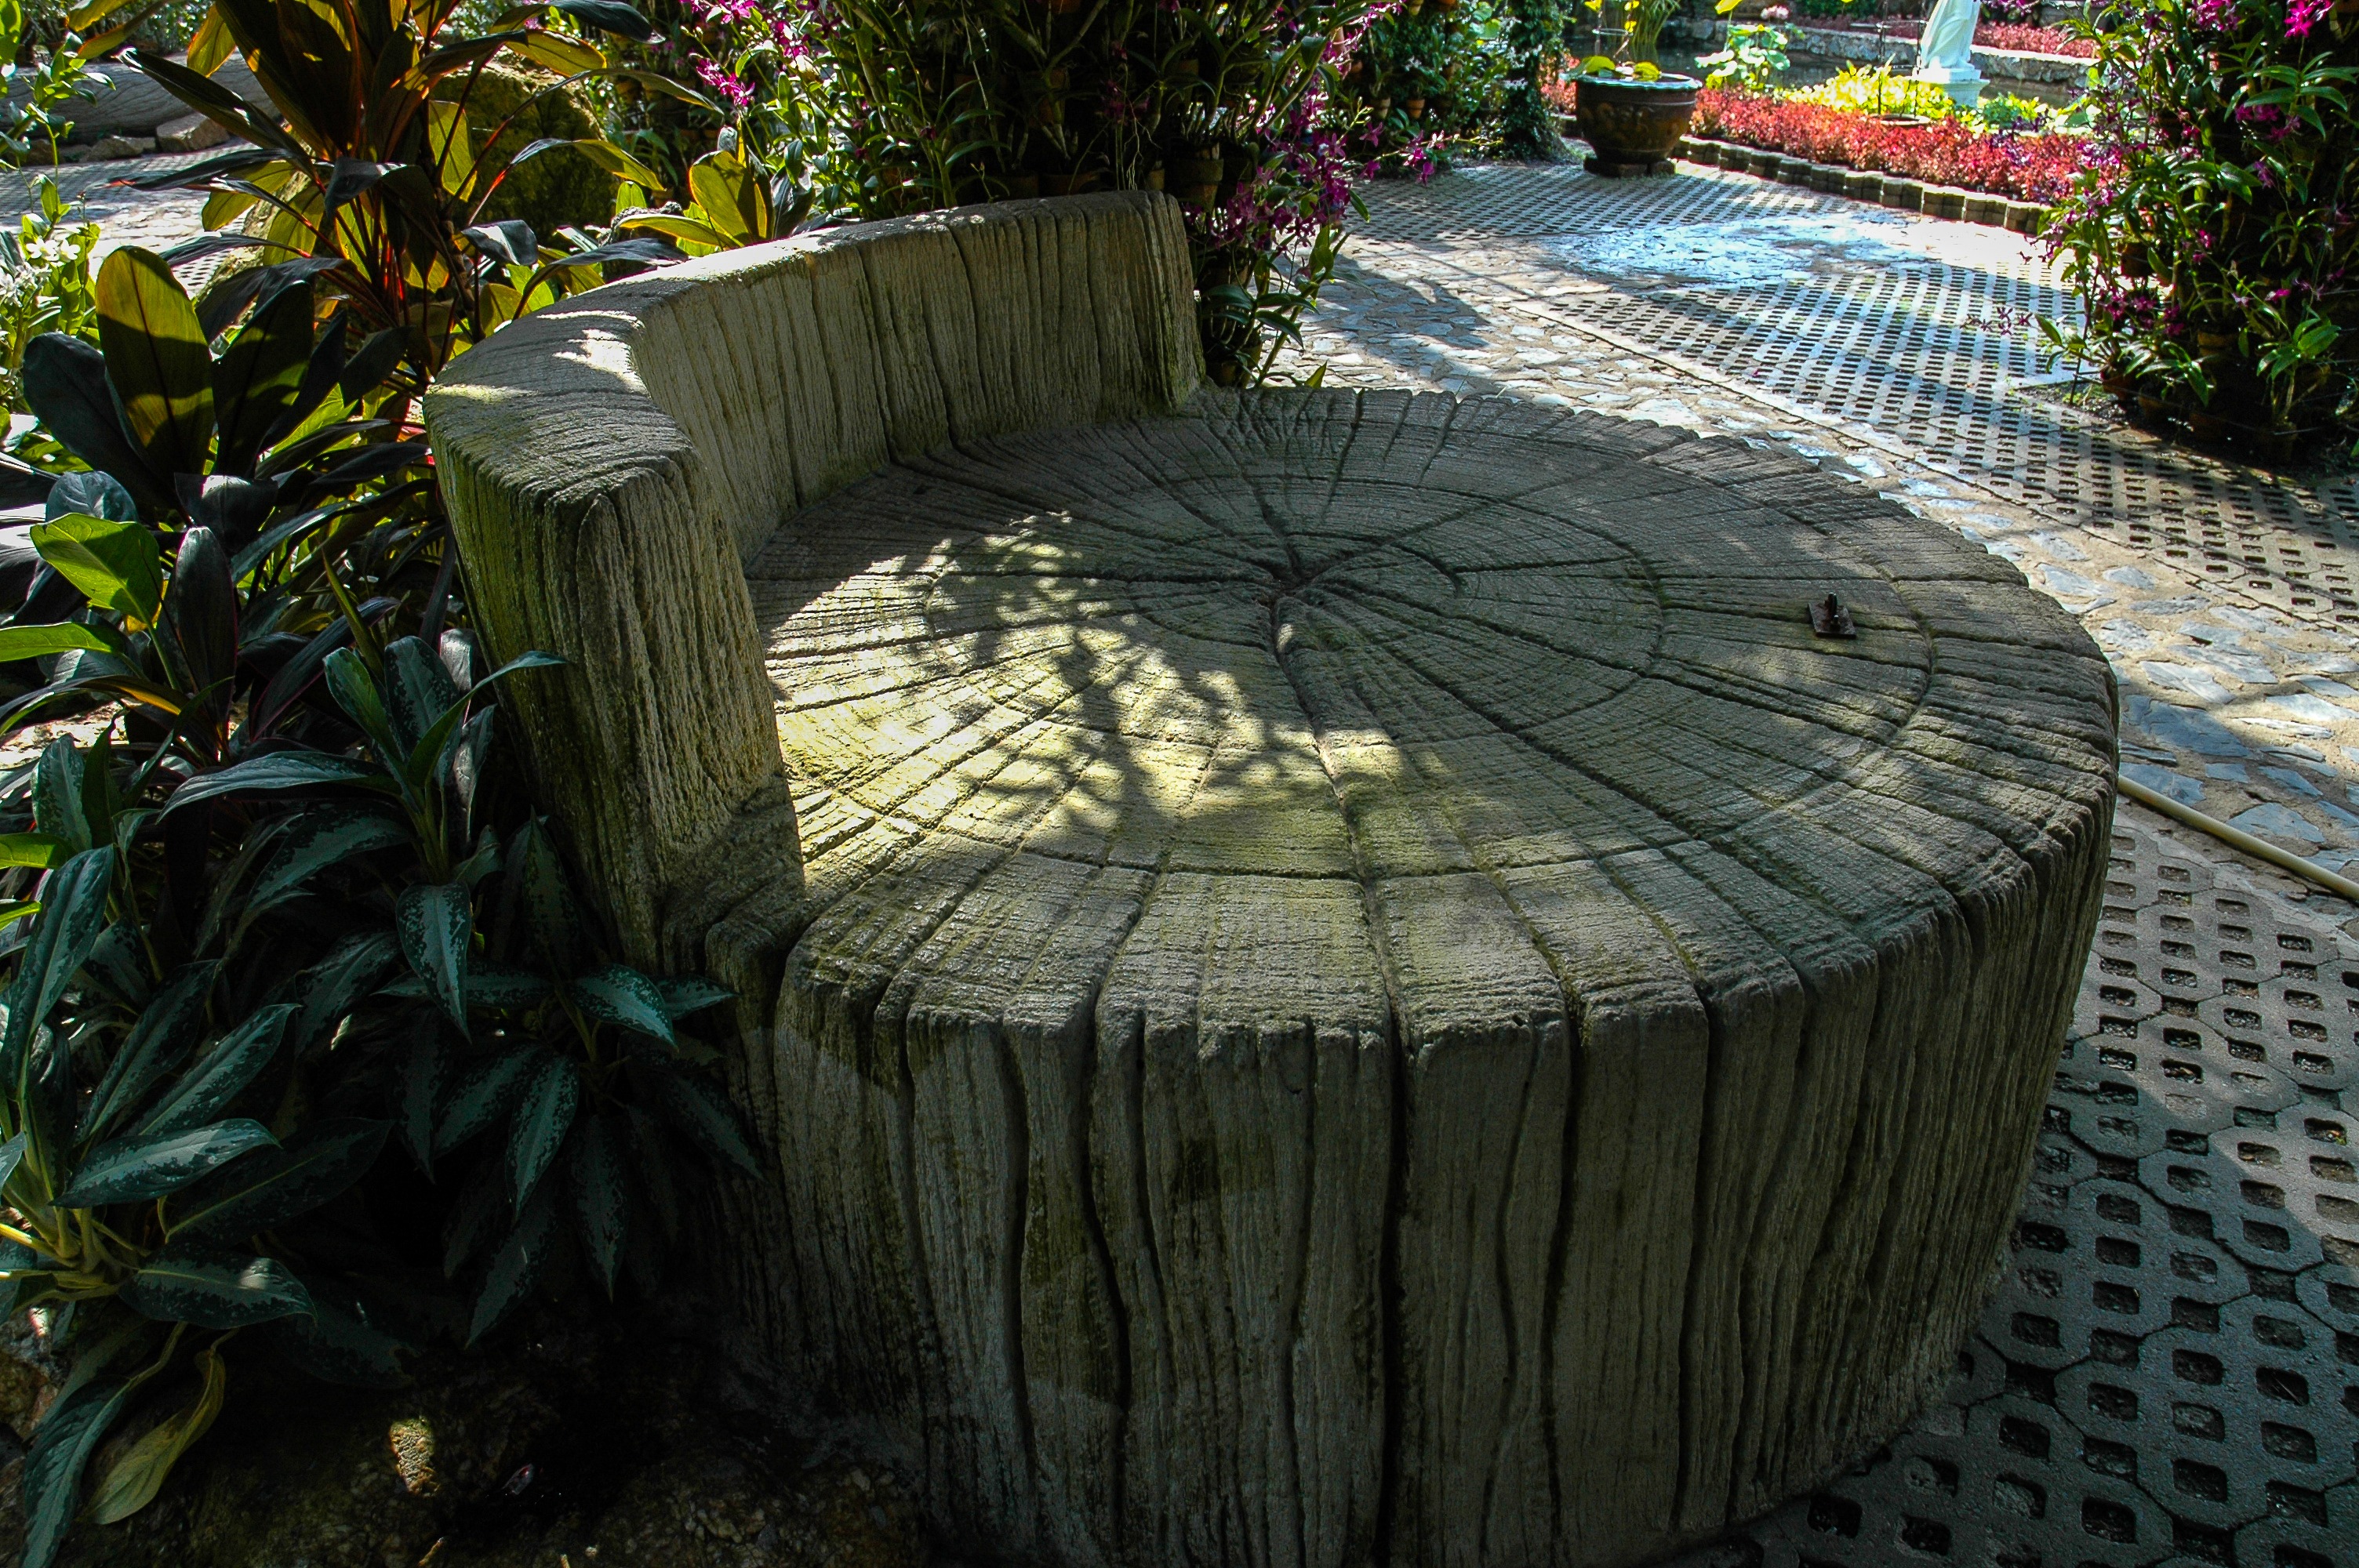
wood, seat, log, backyard, furniture, garden, yard, water feature, man made object, outdoor structure